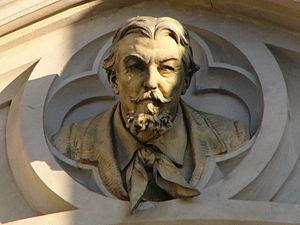
La Cathédrale du Divin Sauveur, située au centre d'Ostrava, est la deuxième plus grande église catholique de Moravie et de Silésie. Cette cathédrale-basilique néorenaissance comprenant trois nefs, une abside semi-circulaire et deux clochers de soixante-sept mètres de haut a été construite entre 1883 et 1889. L'église a été dessinée par Gustav Meretta, l'architecte officiel de l'archevêque d'Olomouc, son intérieur est de Max von Ferstel.